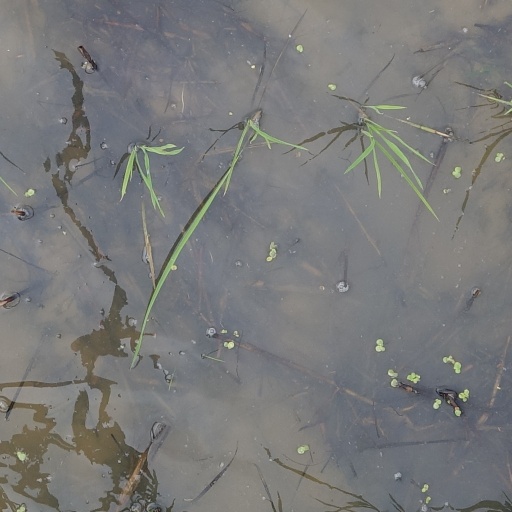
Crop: rice